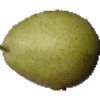
Label: Pear 1